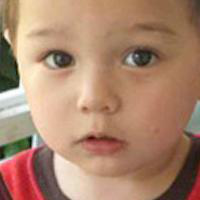
Age group: age 01-10